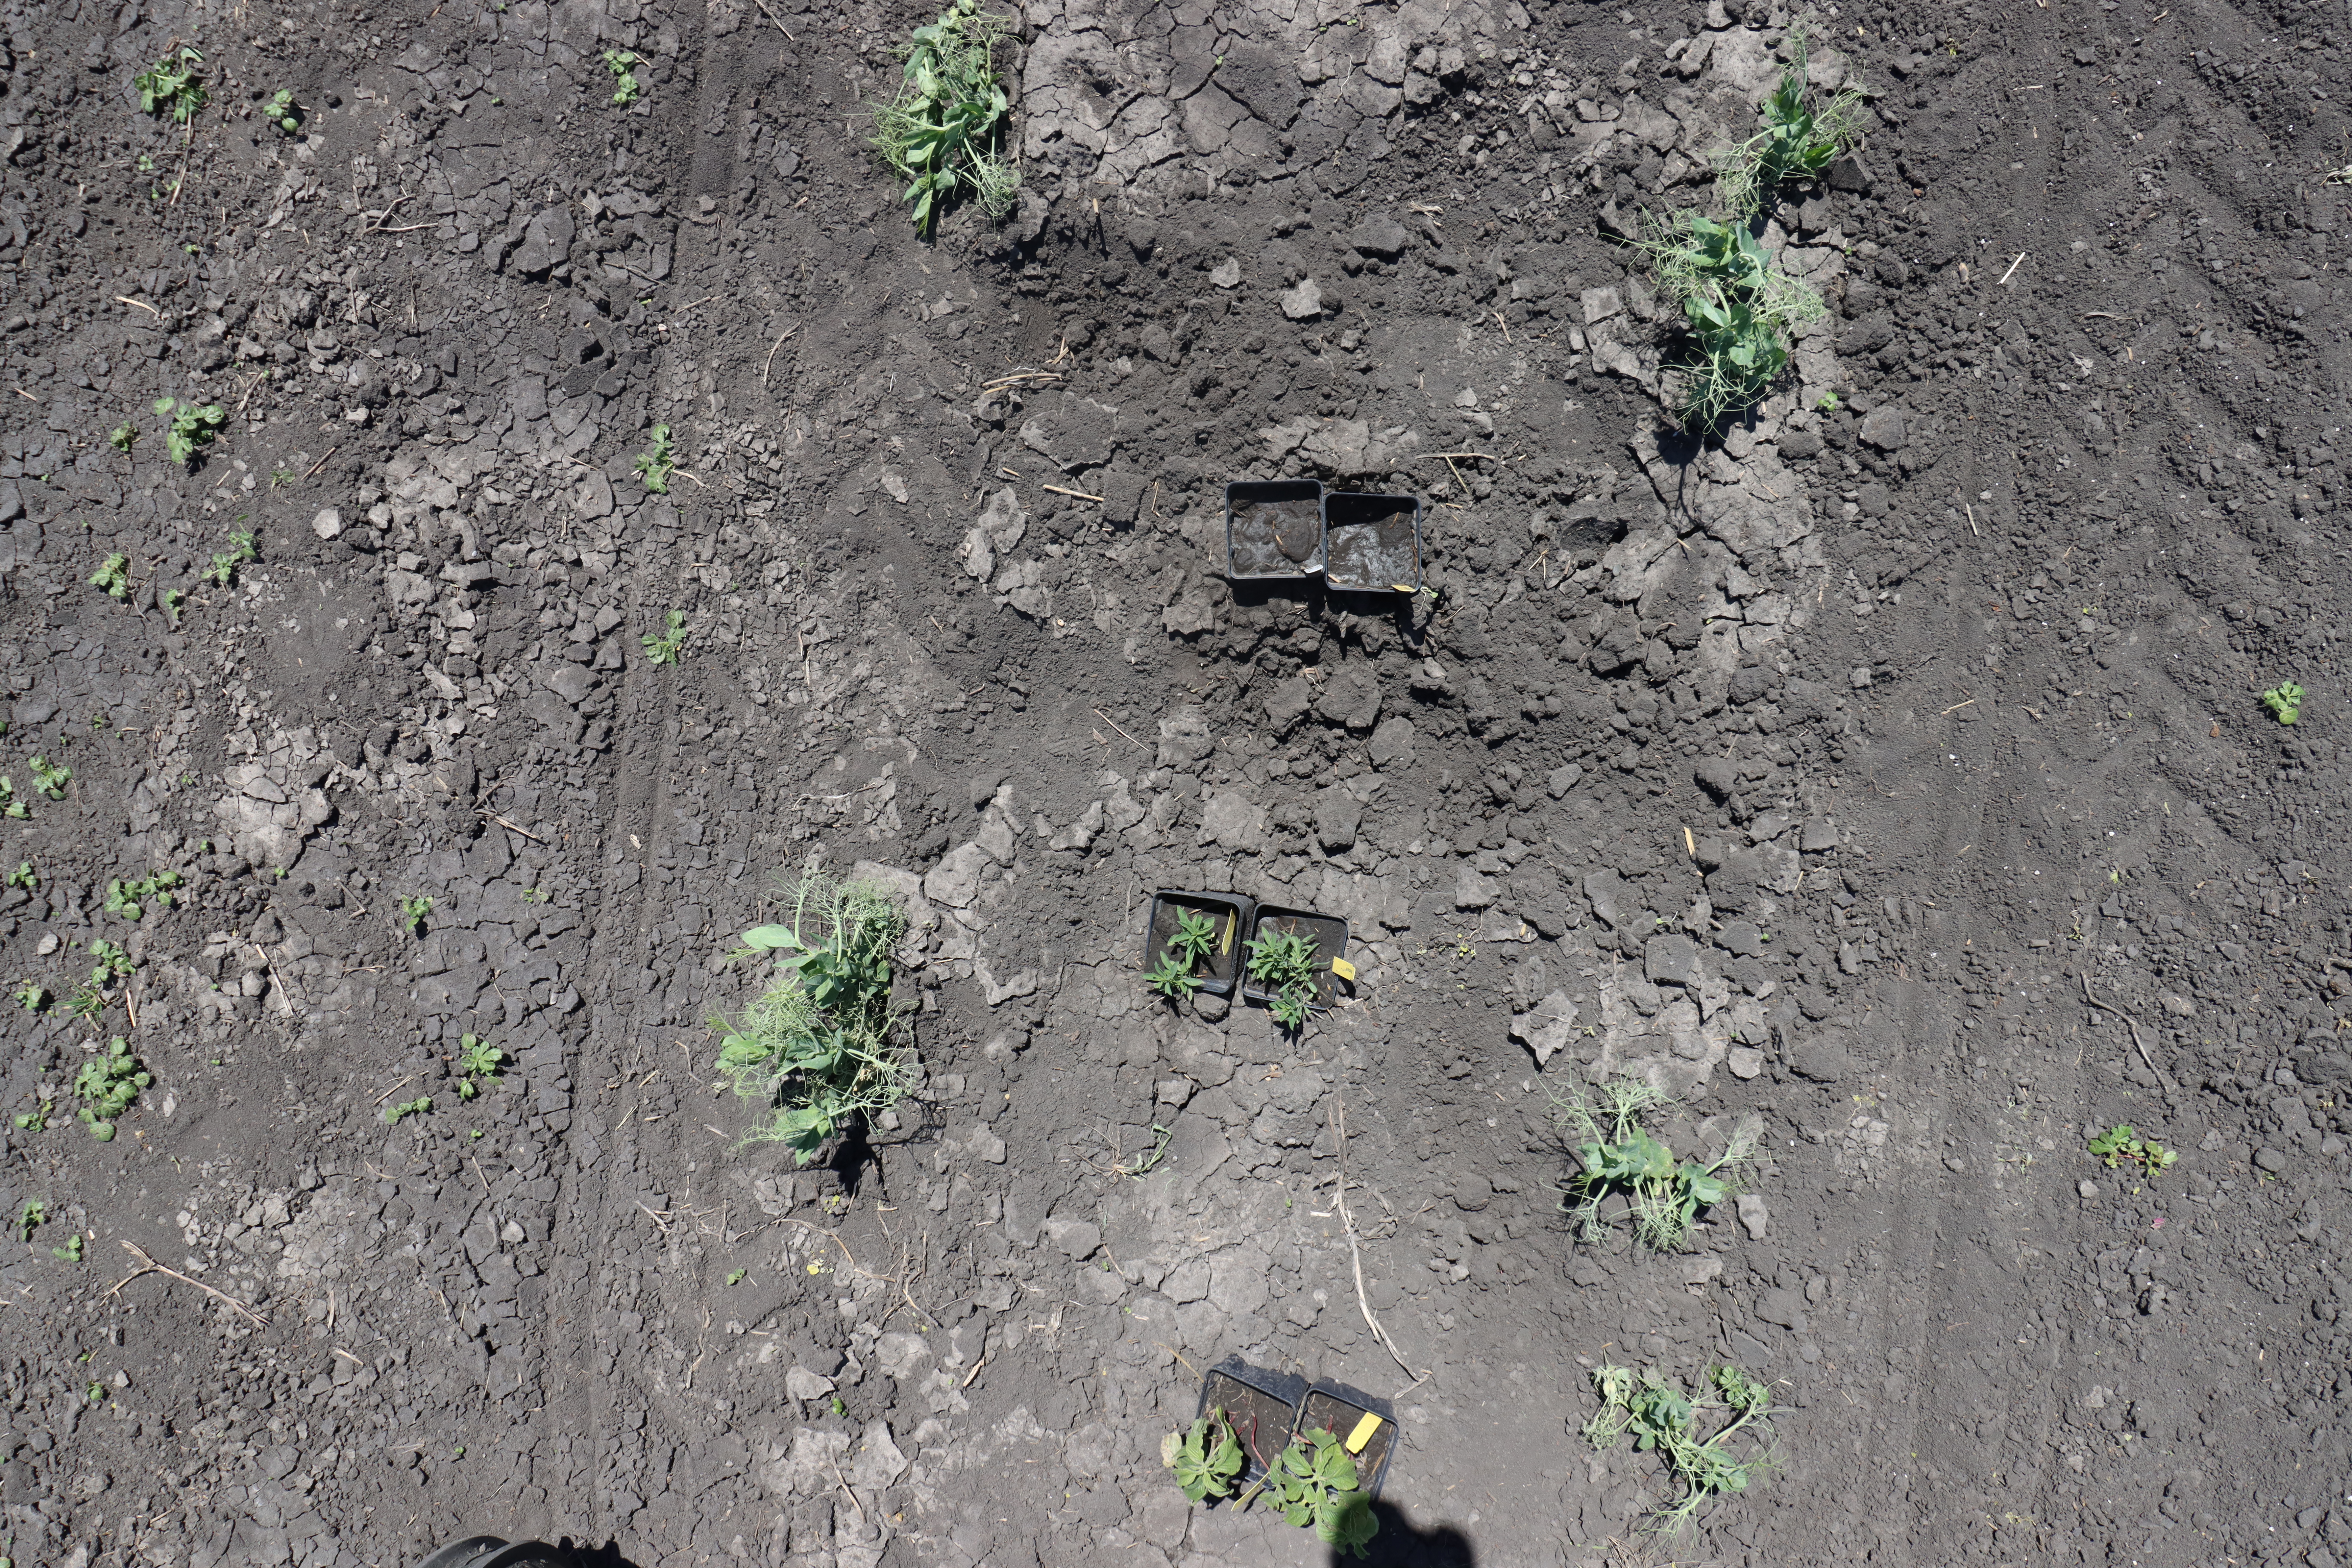
Crop: Field pea
Objects: Field Pea, Field Pea, Field Pea, Redroot Pigweed, Redroot Pigweed, Kochia, Kochia, Field Pea, Field Pea, Field Pea